Chamber music

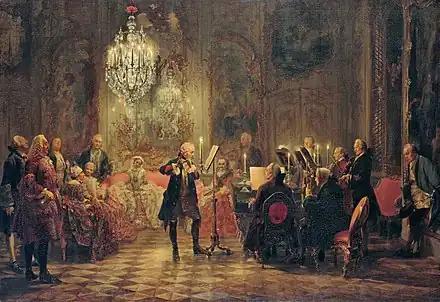
Frederick the Great plays flute in his summer palace Sanssouci, with Franz Benda playing violin, Carl Philipp Emanuel Bach accompanying on keyboard, and unidentified string players; painting by Adolph Menzel (1850–52)

Chamber music is a form of classical music that is composed for a small group of instruments—traditionally a group that could fit in a palace chamber or a large room. Most broadly, it includes any art music that is performed by a small number of performers, with one performer to a part (in contrast to orchestral music, in which each string part is played by a number of performers). However, by convention, it usually does not include solo instrument performances.